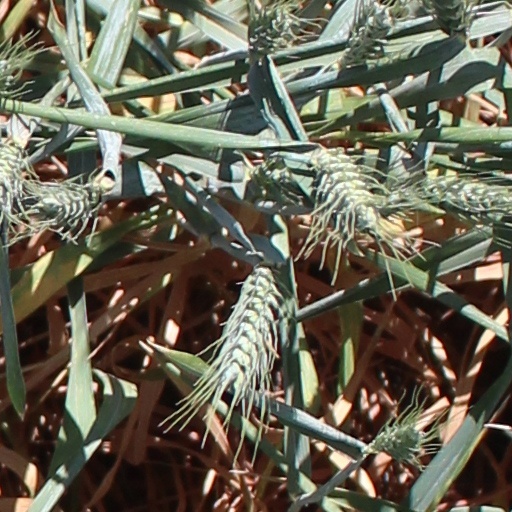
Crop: wheat